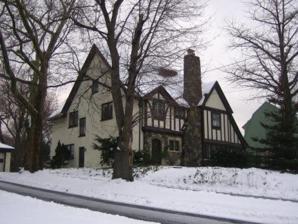
Building: Hoeffer House (Syracuse, New York)
Country: United States of America
Year built: 1923
Historic house in New York, United States United States historic place Hoeffer House U.S. National Register of Historic Places Show map of New York Show map of the United States Interactive map showing the location for Hoeffler House Location 2669 E. Genesee St., Syracuse, New York Coordinates 43°2′39.57″N 76°6′36.35″W / 43.0443250°N 76.1100972°W / 43.0443250; -76.1100972 Built 1923 Architect Ward Wellington Ward Architectural style Tudor Revival MPS Architecture of Ward Wellington Ward in Syracuse MPS NRHP reference No. 97000079 Added to NRHP February 14, 1997 Hoeffer House , also known as the Hoeffler Residence , in Syracuse, New York , was listed on the National Register of Historic Places in 1997.  It was designed by Ward Wellington Ward and was built in 1923. It was listed for its architecture. References